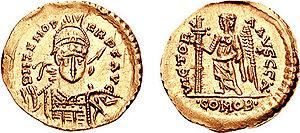
Armatus ou Harmatus est un général byzantin ayant détenu le poste de magister militum sous les empereurs Léon Iᵉʳ, Basiliscus et Zénon de même que celui de consul en même temps que Basiliscus. Il joua un rôle important dans la révolte de Basiliscus contre Zénon et dans sa chute subséquente.
Flavius Odoacre ou Odoacer ou encore Odovacer, né vers 433, et mort le 16 mars 493, est un soldat de l'Empire romain d'Occident.